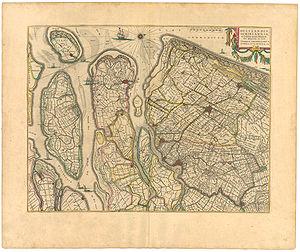
Voorne-Putten est une île néerlandaise de la province de Hollande-Méridionale. Elle est délimitée par le Haringvliet au sud, la Spui à l'est, la Vieille Meuse et le Brielse Meer au nord et la Mer du Nord à l'ouest. Elle est située directement au sud du complexe industrialo-portuaire de Rotterdam.
L'île de Voorne est la partie occidentale de l'île double Voorne-Putten, elle est séparée par la rivière Bernisse de l'île de Putten.